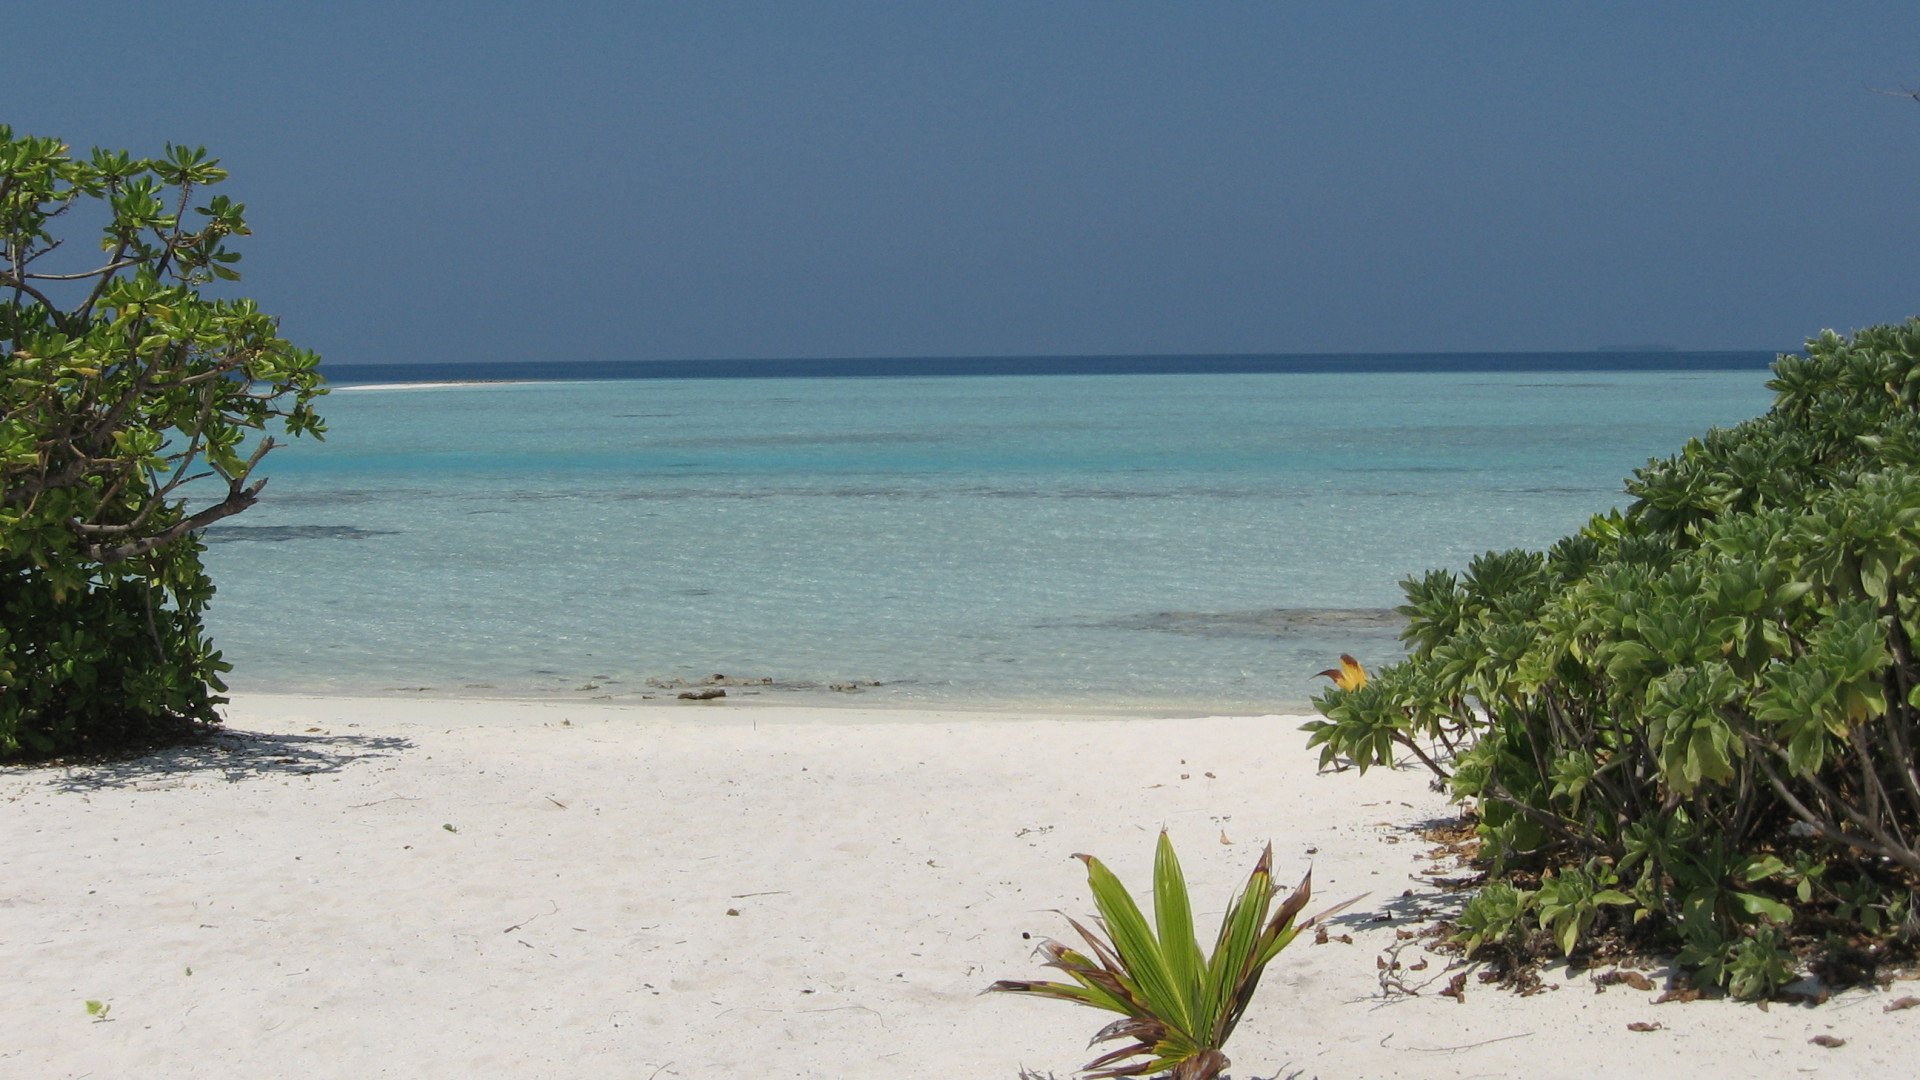
sea, shore, beach, lagoon, water, sky, plant, azure, natural landscape, arecales, coastal and oceanic landforms, landscape, terrestrial plant, sand, horizon, tree, island, caribbean, shoal, tropics, coast, ocean, wind wave, grass, bay, holiday, palm tree, sound, vacation, inlet, tourism, lake, headland, wave